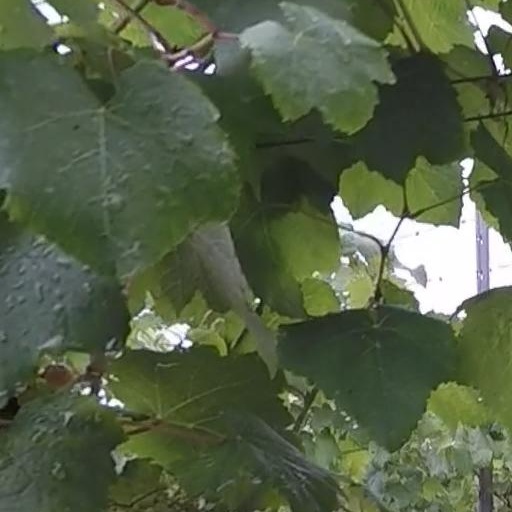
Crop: grape